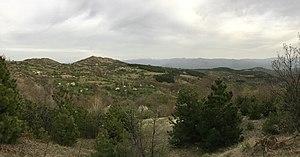
Gabar est un village du nord-est de la Macédoine du Nord, situé dans la municipalité de Kriva Palanka. Le village comptait 67 habitants en 2002. Il se trouve dans le massif d'Osogovo.